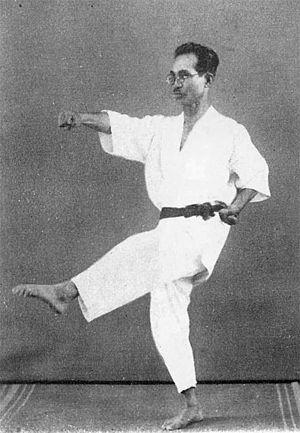
Kanken Tōyama, né le 24 septembre 1888 et mort le 24 novembre 1966, est un grand maître japonais des arts martiaux.